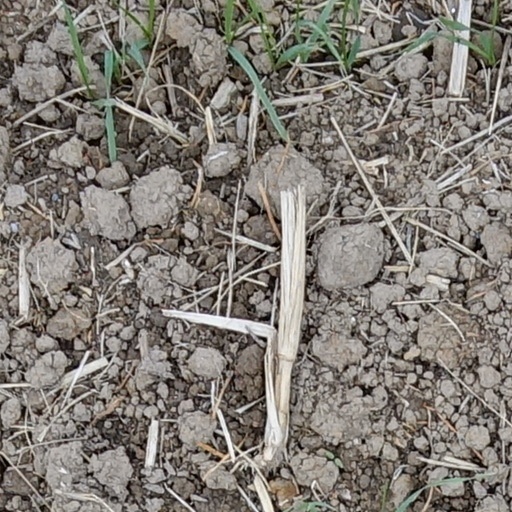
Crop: wheat